Kalman Taigman

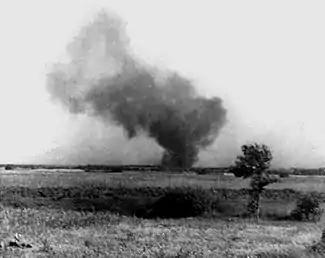
From Taigman's deposition: burning Treblinka II perimeter during the prisoner uprising of 2 August 1943. Barracks were set ablaze, including a tank of petrol which exploded and spread flames to all other structures. A clandestine photograph taken by eyewitness Franciszek Ząbecki.

The Sonderkommando had planned the revolt for a long time, accumulating weapons and following the schedules of the SS officers. They planned to kill the SS officers first and then lead the prisoners out the gates, but plans went awry after a few officers were killed, and chaos ensued.